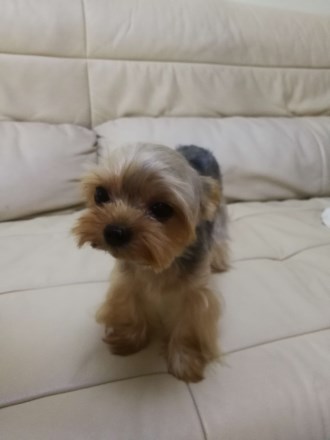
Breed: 340-n000120-Yorkshire_terrier